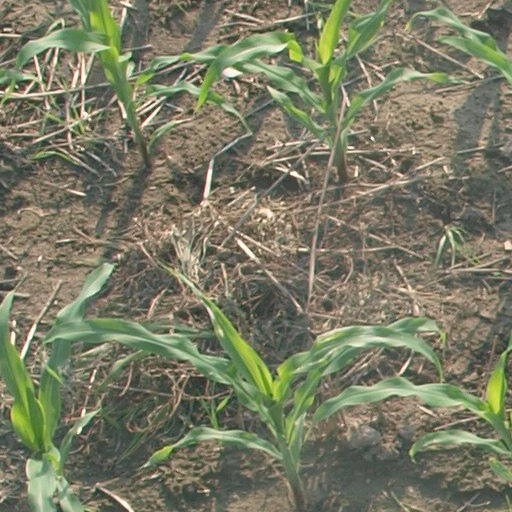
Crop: maize; corn